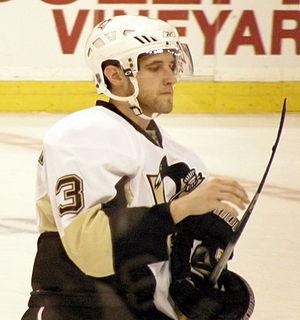
Alex Goligoski est un joueur professionnel américain de hockey sur glace. Il est actuellement un joueur des Coyotes de l'Arizona. Il remporte la Coupe Stanley avec l'organisation des Penguins de Pittsburgh en saison 2008-2009.